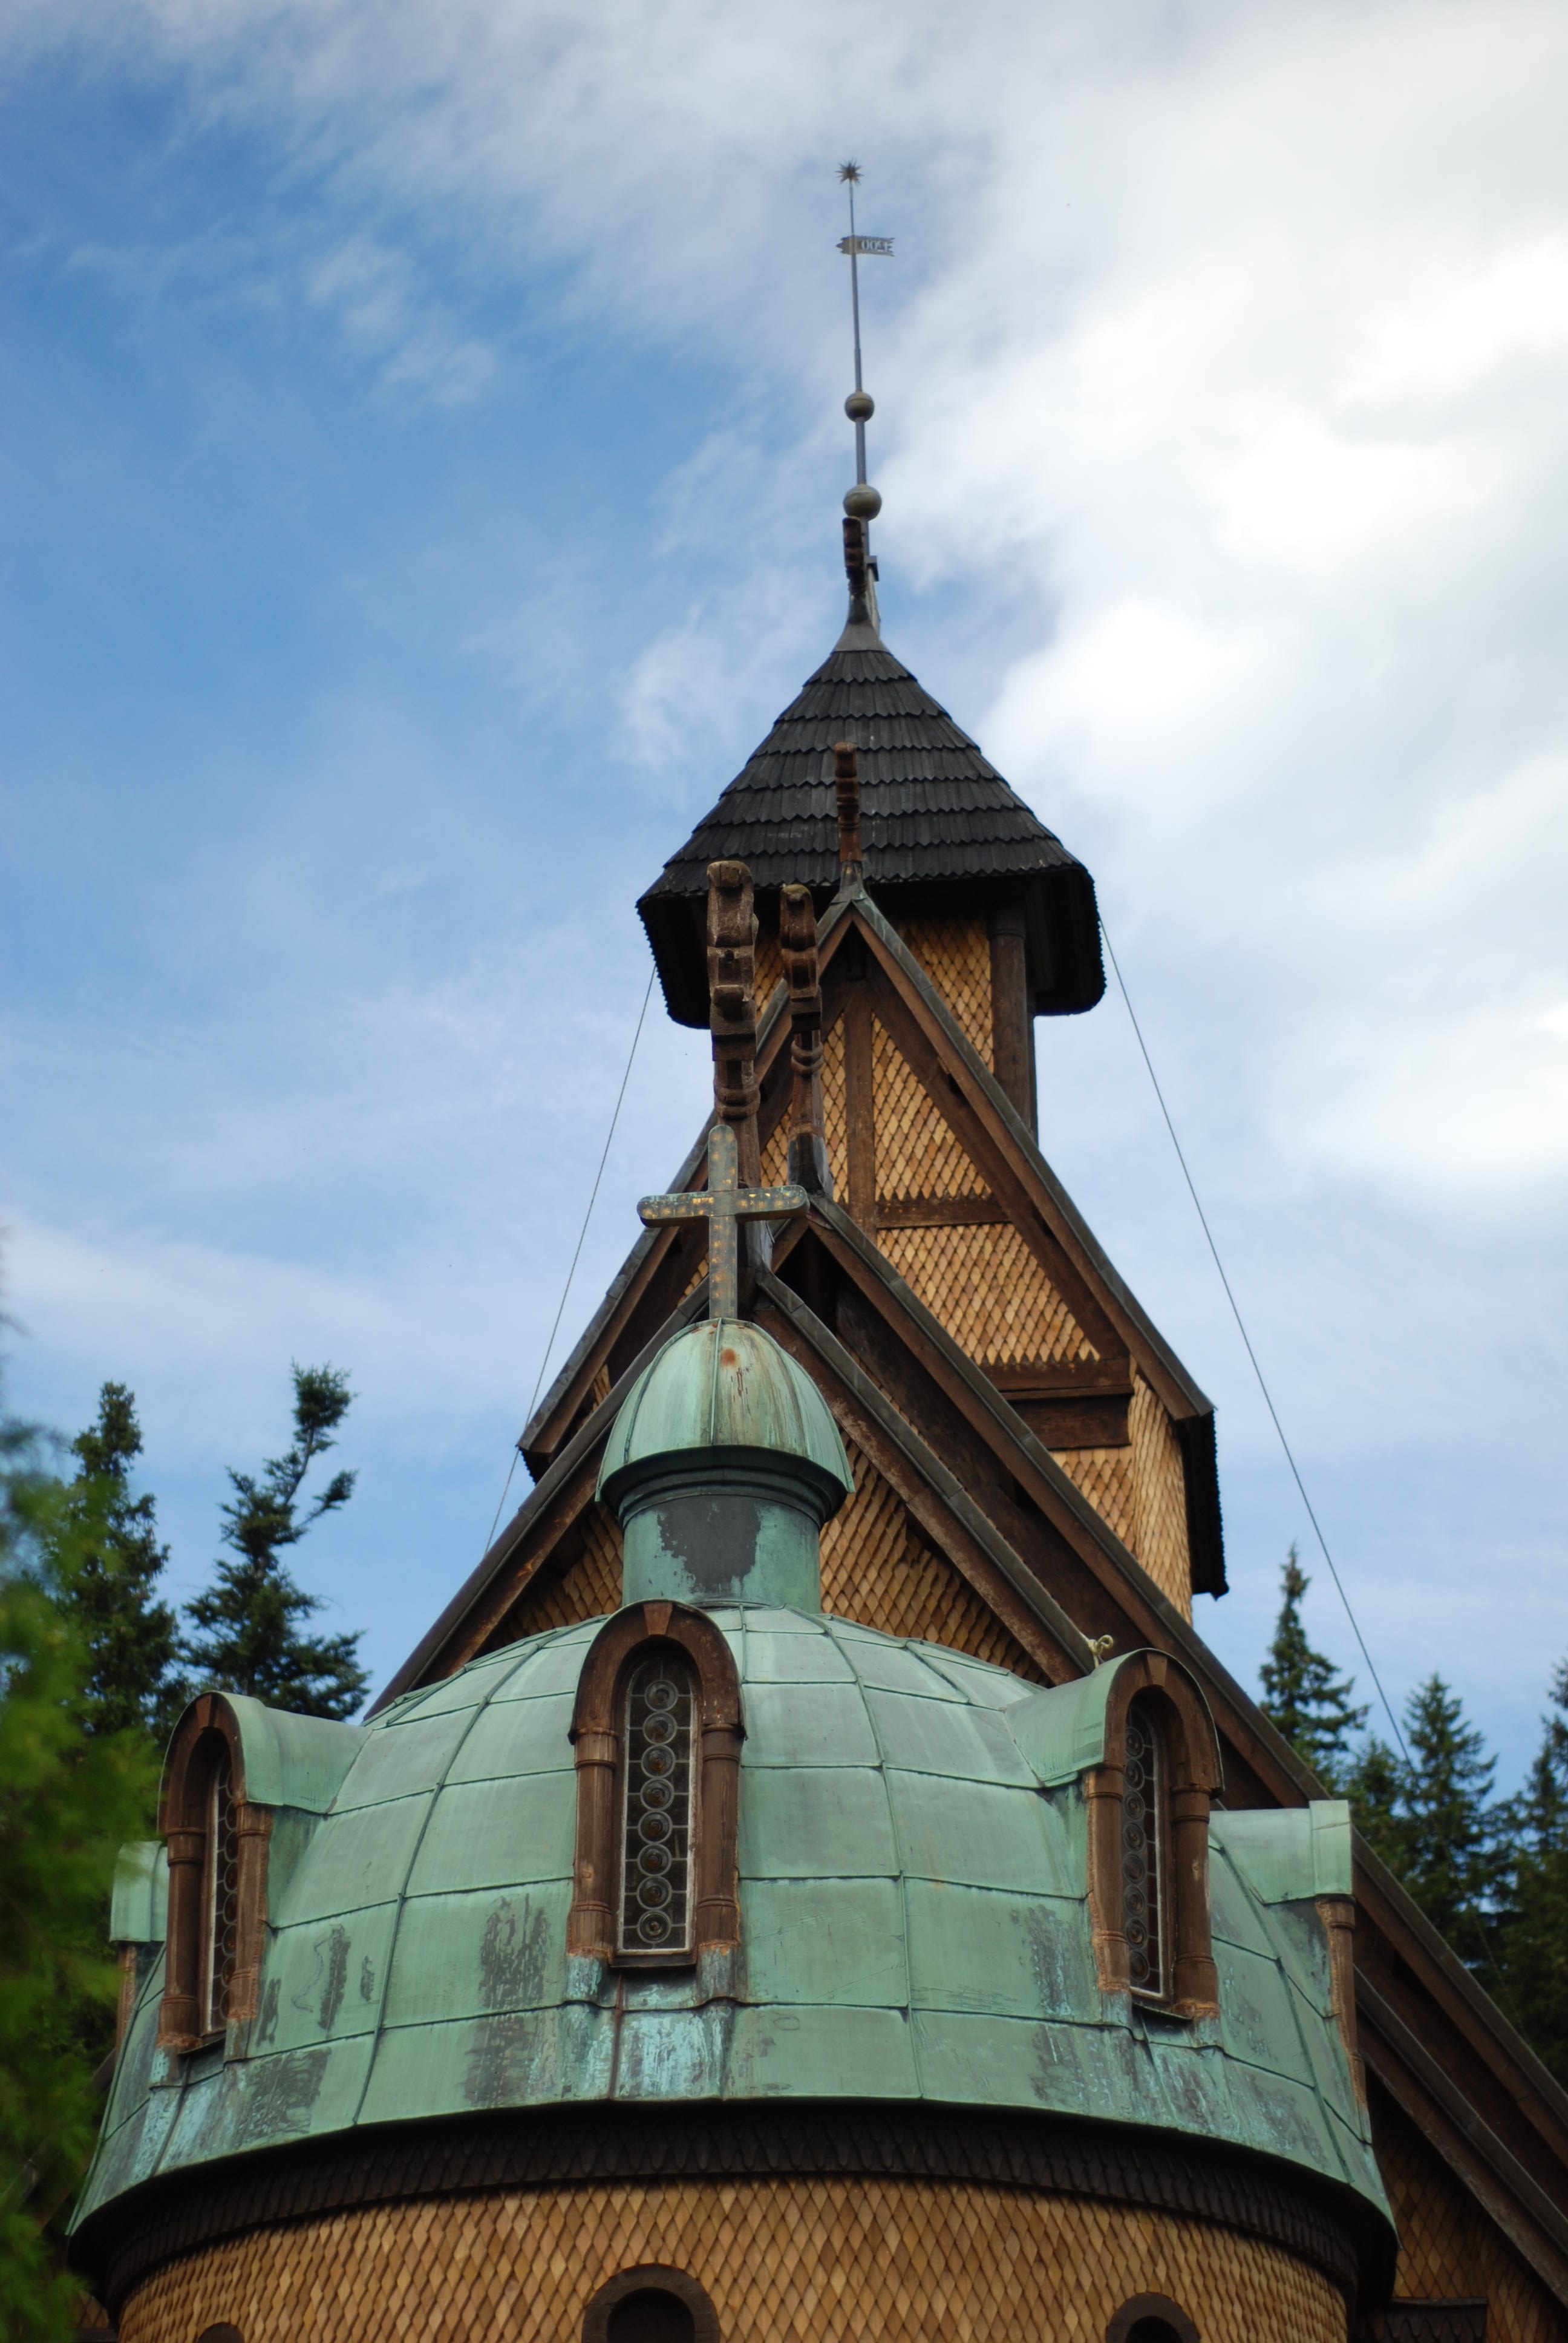
architecture, building, tower, church, chapel, place of worship, bell tower, temple, spire, steeple, monastery, karpacz, wang, temple wang, krkono e giant mountains, vang, spanish missions in california